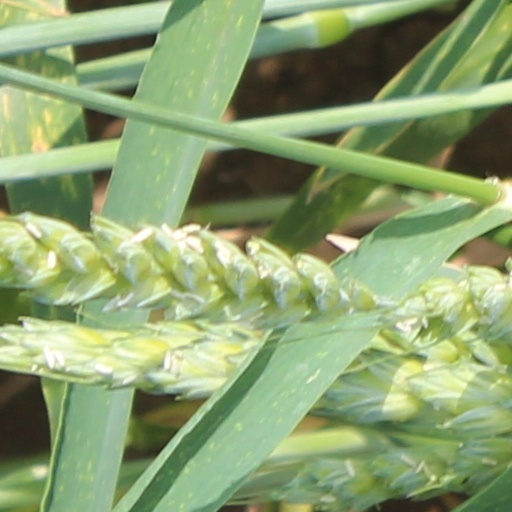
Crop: wheat